Sho Shimabukuro

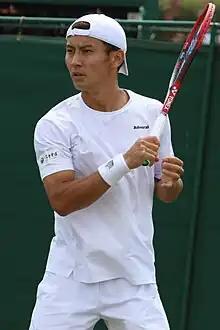
Shimabukuro at the 2023 Wimbledon Championships

Sho Shimabukuro (島袋 将, "Shimabukuro Shō", born 30 July 1997) is a Japanese professional tennis player.